Larry Gagner

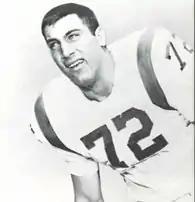
Gagner from 1965 "Seminole" yearbook

Lawrence Joseph Gagner (born December 30, 1943) is an American former professional football player who was an offensive lineman in the National Football League (NFL) for parts of five seasons during the 1960s and 1970s. Gagner was born in Cleveland, Ohio and grew up near Daytona Beach, Florida, where he was a multi-sport all-state athlete at Seabreeze High School. He played college football for the Florida Gators, playing several positions on offense and defense under head coach Ray Graves. Gagner became a regular starter on the Gators' offensive line during his junior year in 1964. He was a two-time All-SEC guard and was a consensus All-American at that position during his senior year in 1965.